Supai, Arizona

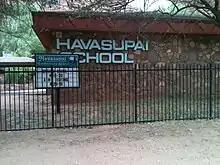
Havasupai Elementary School

There is one K–8 school in Supai, Havasupai Elementary School, run by the Bureau of Indian Education. Additionally, by 1970 there was a Head Start program in Supai.